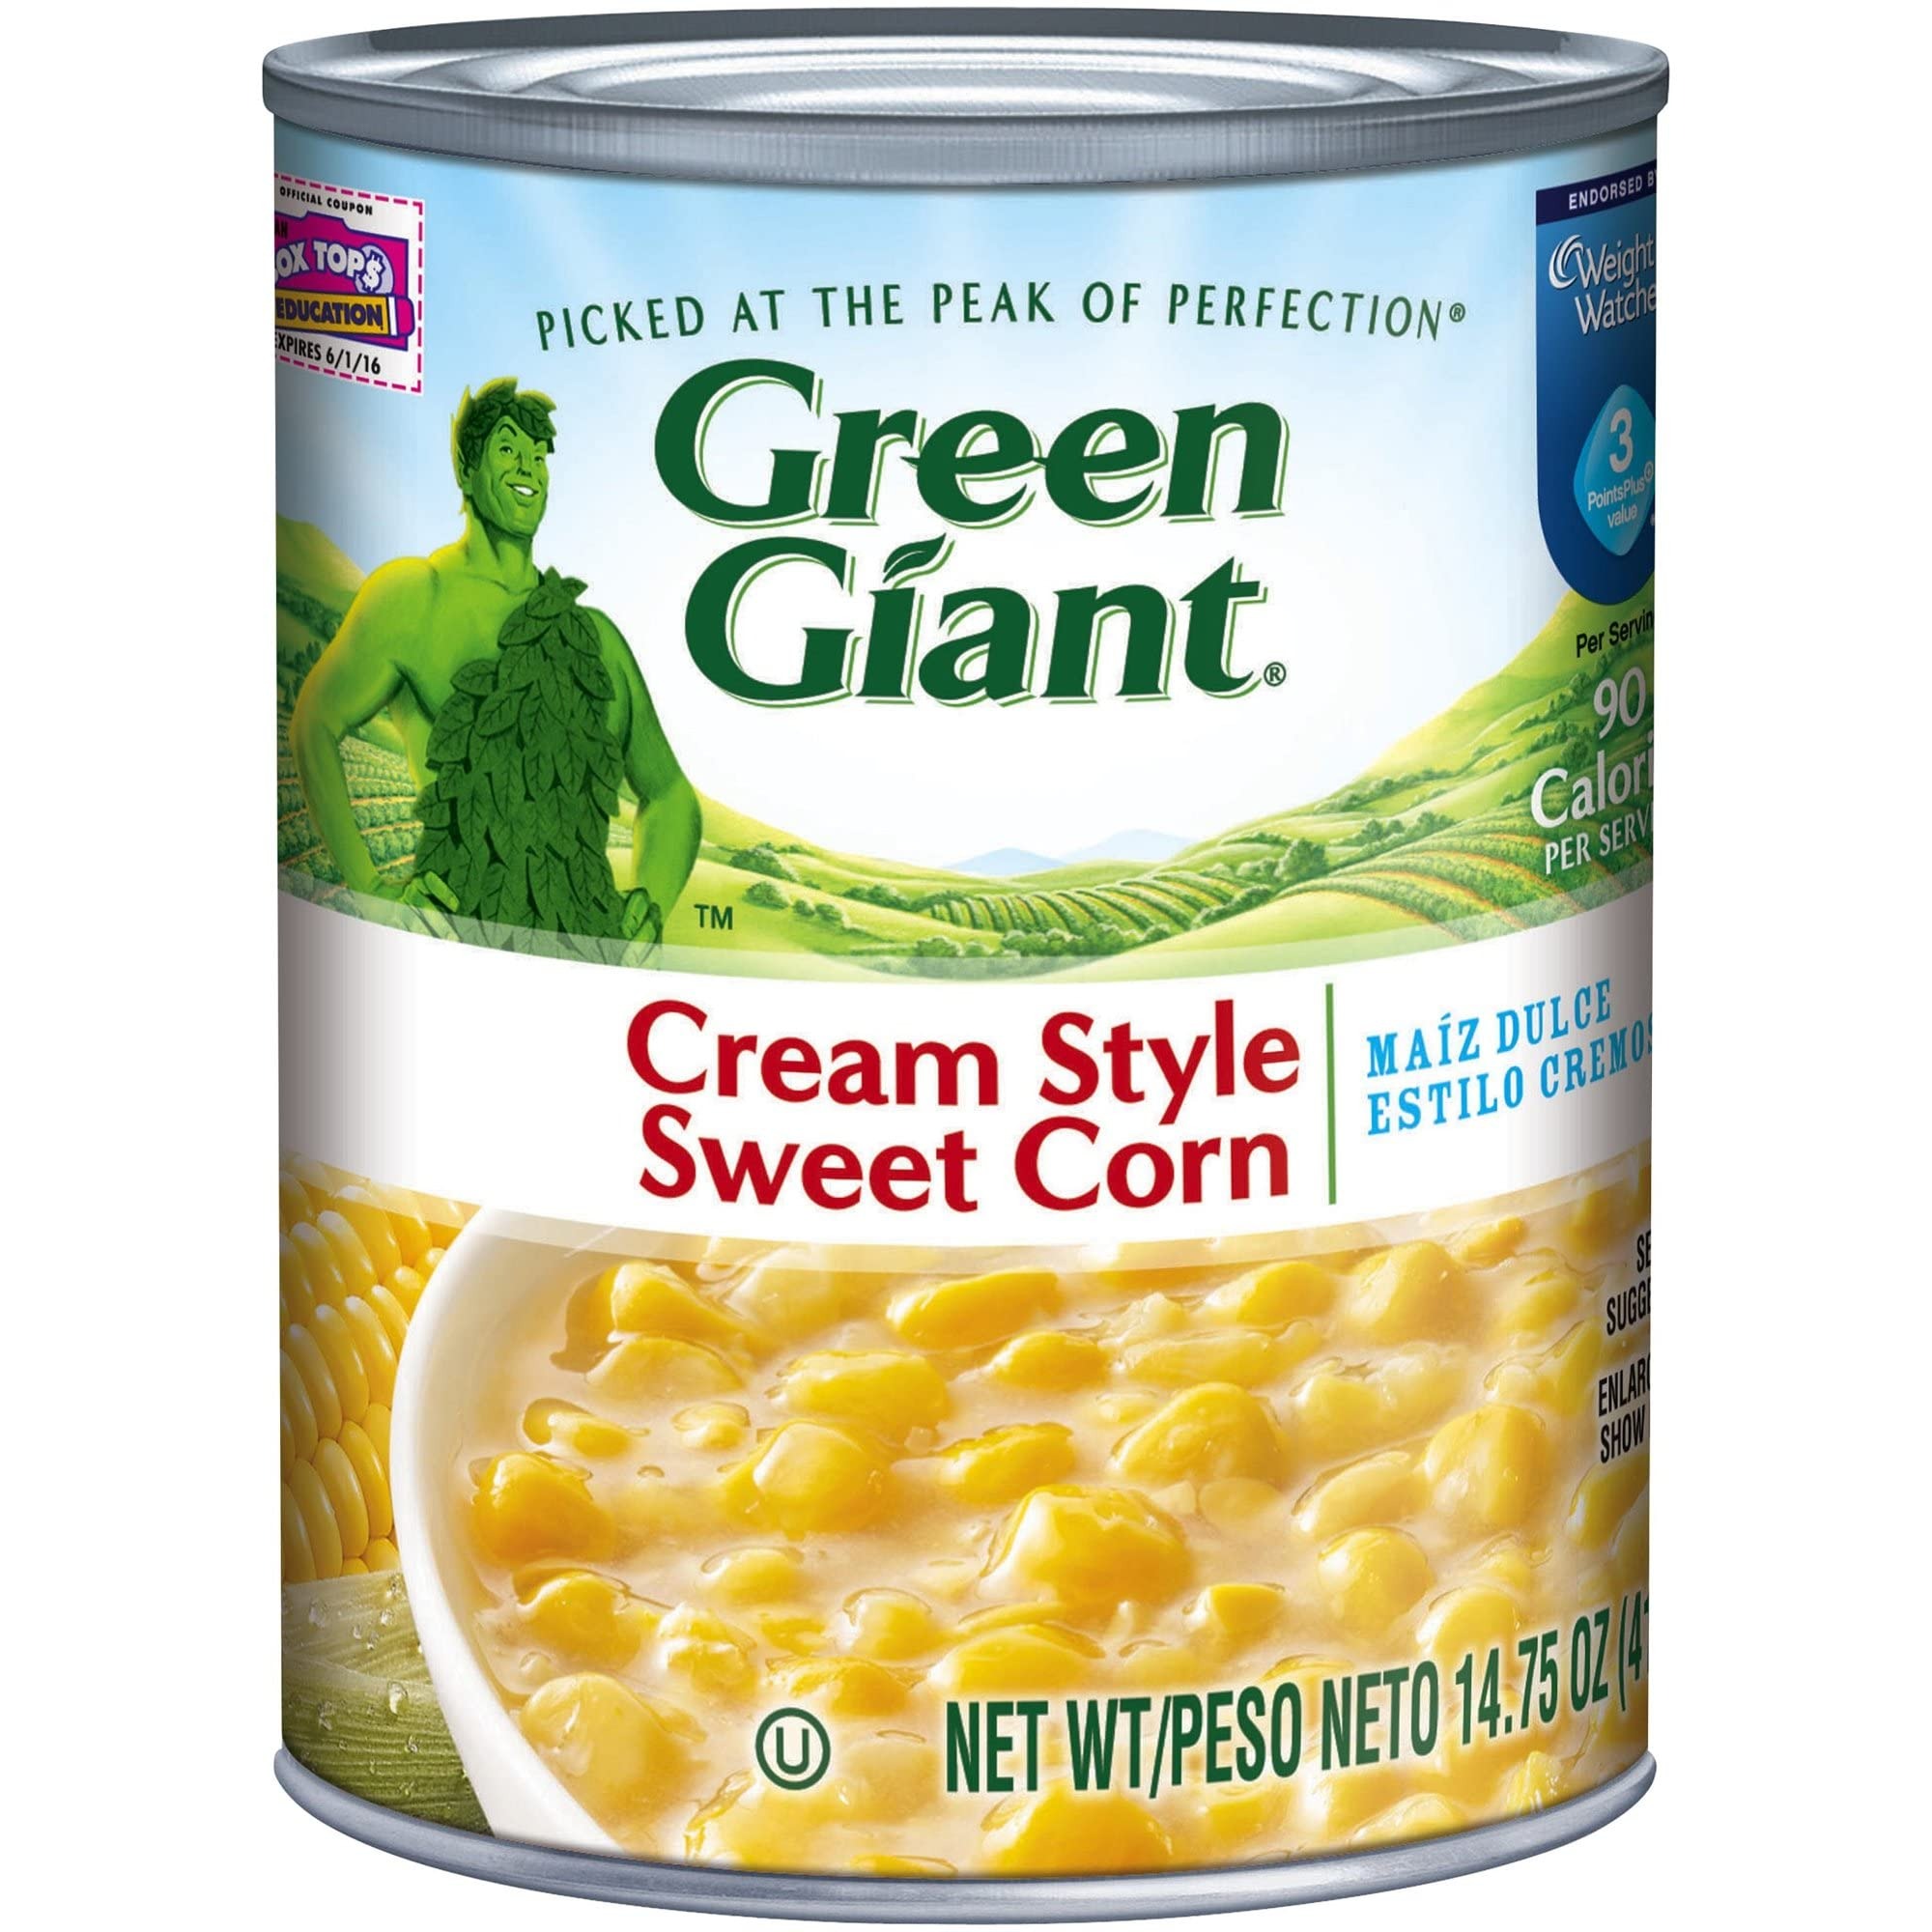
Item Name: Green Giant Cream Style Sweet Corn, 14.75 oz
Bullet Point 1: Endorsed by Weight Watchers(R); 3 PointsPlus(R) Value per Serving
Bullet Point 2: 90 Calories per Serving
Bullet Point 3: Kosher
Value: 14.75
Unit: Ounce

Price: 5.18